Giedrė Purvaneckienė

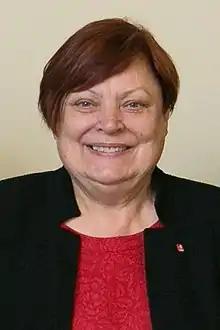
Purvaneckienė in 2015, by Ernests Dinka

Giedrė Purvaneckienė (born 1945) is a Lithuanian politician and academic. She was one of the founders and initial instructors of the Women's Studies Centre in Vilnius. She served as the state advisor on women, children, and the family from 1994 to 2000 to the government of Lithuania and the United Nations Development Program. She was a member of the Seimas between 2001 and 2004 and 2012 to 2016. Purvaneckienė led the Lithuanian delegation of the Baltic Assembly between 2004 and 2005, before becoming president of the Assembly in 2015.